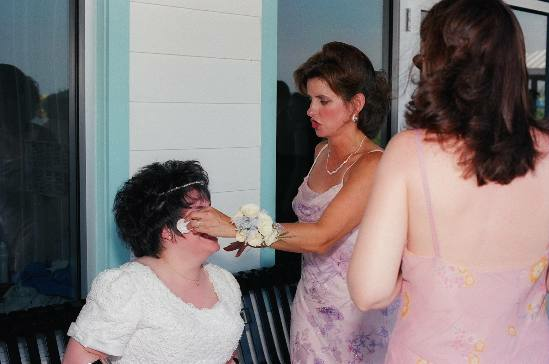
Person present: Yes